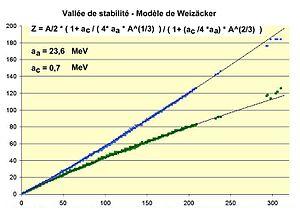
Modélisation de la vallée de stabilité suivant la formule de Weizäcker
La vallée de stabilité désigne, en physique nucléaire, l'endroit où se situent les isotopes stables, quand on porte en abscisse le numéro atomique et en ordonnée le nombre de neutrons de chaque isotope.